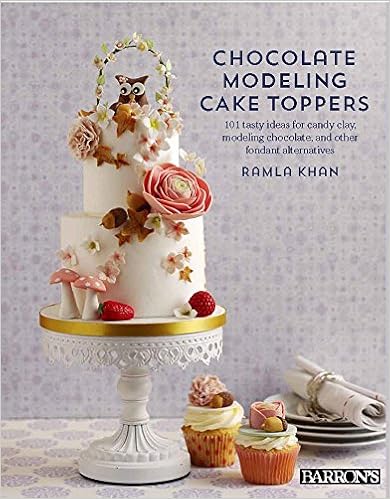
Chocolate Modeling Cake Toppers: 101 Tasty Ideas for Candy Clay, Modeling Chocolate, and Other Fondant Alternatives
Category: Books
Review "Professional cake designer Ramla Kahn provides more than 101 amazing projects that will inspire bakers of all levels to take their creations to a whole new level. Khan offers readers clear advice and step-by-step instructions on themes that include Romantic Vintage, Steampunk, Under the Sea, and Winter Wonderland; ideas for enhancing cupcakes and larger cakes of any size; insider tips for creating the perfect finishing touch every time; and more. The photos will definitely make you want to eat cake, and probably try and make it as well. The cakes that this book shows how to make are as lovely and breathtaking as any you will find in a bakery, and are sure to impress your guests. I'd recommend this book for anyone that enjoys baking, cake decorating, and entertaining, as well as those who are just up for learning something new." — From Val's Kitchen, fromvalskitchen.com "A profusely illustrated, 144 page instruction manual and guide that will enable even the most novice of kitchen cooks to create truly memorable cake toppings for all manner of occasions for celebration. Unique and detailed, inspired and inspiring, "Chocolate Modeling Cake Toppers" is very highly recommended for personal, family, professional, and community library cookbook collections.— The Midwest Book Review About the Author Ramla Khan is an accomplished cake designer and the owner of the London-based wedding cake bakery, The Enchanting Cake Company. She has received numerous awards and recognition for her work, which has been featured in Hello and Delicious magazines.
Features: When you blend melted chocolate with corn syrup the result is a thick, pliable paste known as modeling chocolate. With a consistency similar to clay, modeling chocolate can be stretched, colored, rolled, molded, and sculpted into anything the creative baker can dream up. | Chocolate Modeling Cake Toppers | offers a wealth of guidance for making and using chocolate modeling clay to add flavor and excitement to any baking project. Inside, new and more advanced bakers will find: | An outline of essential tools and equipment for getting started | An outline of essential tools and equipment for getting started | Clearly illustrated, step-by-step instructions for 101 tasty projects | Clearly illustrated, step-by-step instructions for 101 tasty projects | Ideas for enhancing creations with buttercream, nonpareils, and other decorative mediums | Ideas for enhancing creations with buttercream, nonpareils, and other decorative mediums | Quick tips for getting a professional finish every timeChapters are organized by theme, so there is a topper for every occasion, from Teddy Bear Cake Pops to Chocolate Wedding Favors to Graduation cupcakes. More than 50 full-color images provide inspiration and instruction. | Quick tips for getting a professional finish every timeChapters are organized by theme, so there is a topper for every occasion, from Teddy Bear Cake Pops to Chocolate Wedding Favors to Graduation cupcakes. More than 50 full-color images provide inspiration and instruction.